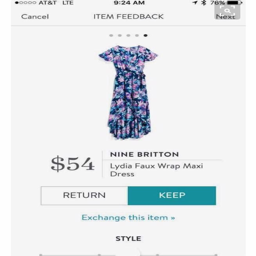
i really would like a wrap dress , something in a fall appropriate print or color